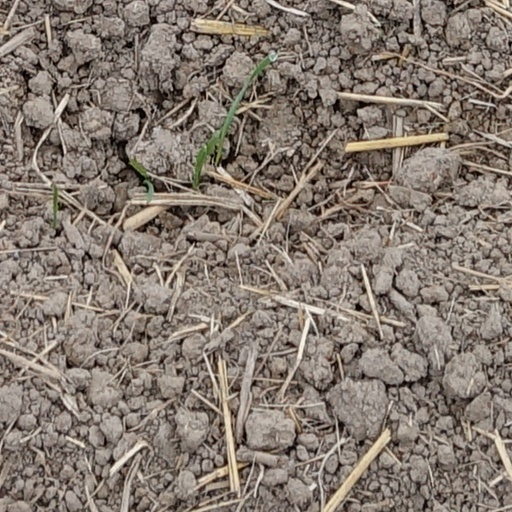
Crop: wheat